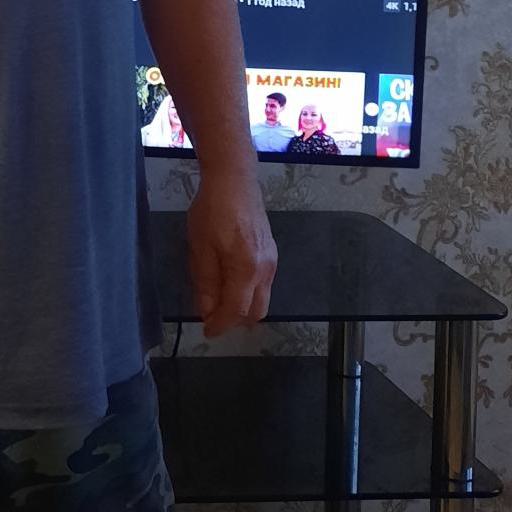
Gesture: no_gesture